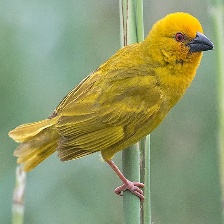
Species: EASTERN GOLDEN WEAVER
Scientific name: PLOCEUS SUBAUREUS